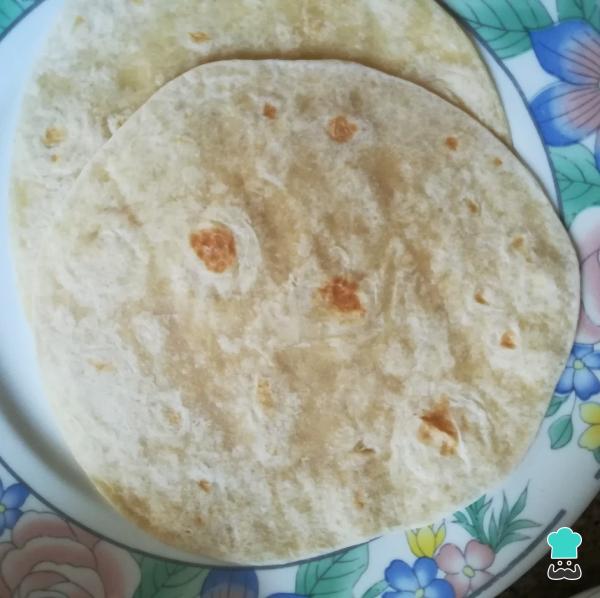
Calentar los wraps en una sartén por unos segundos.Si lo prefieres puedes hacer la receta de tortillas para wrap tu mismo de forma casera.